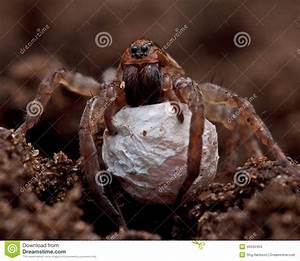
Label: ragno